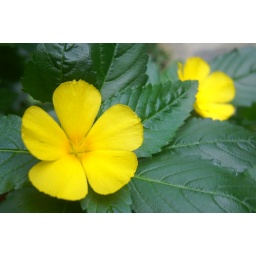
yellow flowers in Thailand